Hans Bocksberger der Ältere

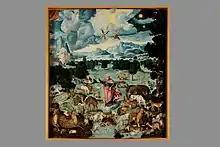
Paradise on Earth

Hans Bocksberger was born in Mondsee, the son of Ulrich and Anna Bocksberger. The work of his father Ulrich Bocksberger is largely unknown. Hans may have initially studied with his father, then later traveled to Italy where he picked up styles he would later incorporate into his own work. Hans married his wife Margaret in 1542. They had nine children together: sons Hans Bocksberger the Younger and D. J. Heinrich were both painters, in addition to Anna, George, Sabine, Catharina, Elisabeth, Margarethe, Lucia. Hans died in Salzburg in 1561. His wife Margaret died in 1579.